John D. Rockefeller

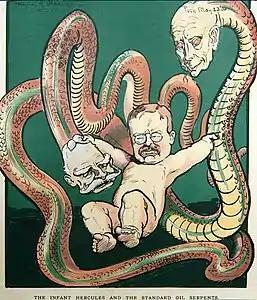
"Puck magazine" cartoon: "The Infant Hercules and the Standard Oil serpents", May 23, 1906, issue; depicting U.S. president Theodore Roosevelt grabbing the head of Nelson W. Aldrich and the snake-like body of John D. Rockefeller

Although it always had hundreds of competitors, Standard Oil gradually gained dominance of oil refining and sales "as market share" in the United States through horizontal integration, ending up with about 90% of the US market. In the kerosene industry, the company replaced the old distribution system with its own vertical system. It supplied kerosene by tank cars that brought the fuel to local markets, and tank wagons then delivered to retail customers, thus bypassing the existing network of wholesale jobbers. Despite improving the quality and availability of kerosene products while greatly reducing their cost to the public (the price of kerosene dropped by nearly 80% over the life of the company), Standard Oil's business practices created intense controversy. Standard's most potent weapons against competitors were underselling, differential pricing, and secret transportation rebates.